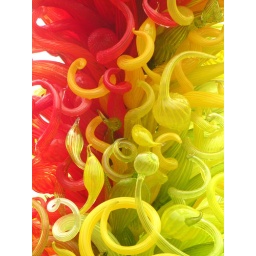
gorgeous, huge yellow, orange and red glass Chihuly sculpture in English Perennial Garden @ Meijer Gardens